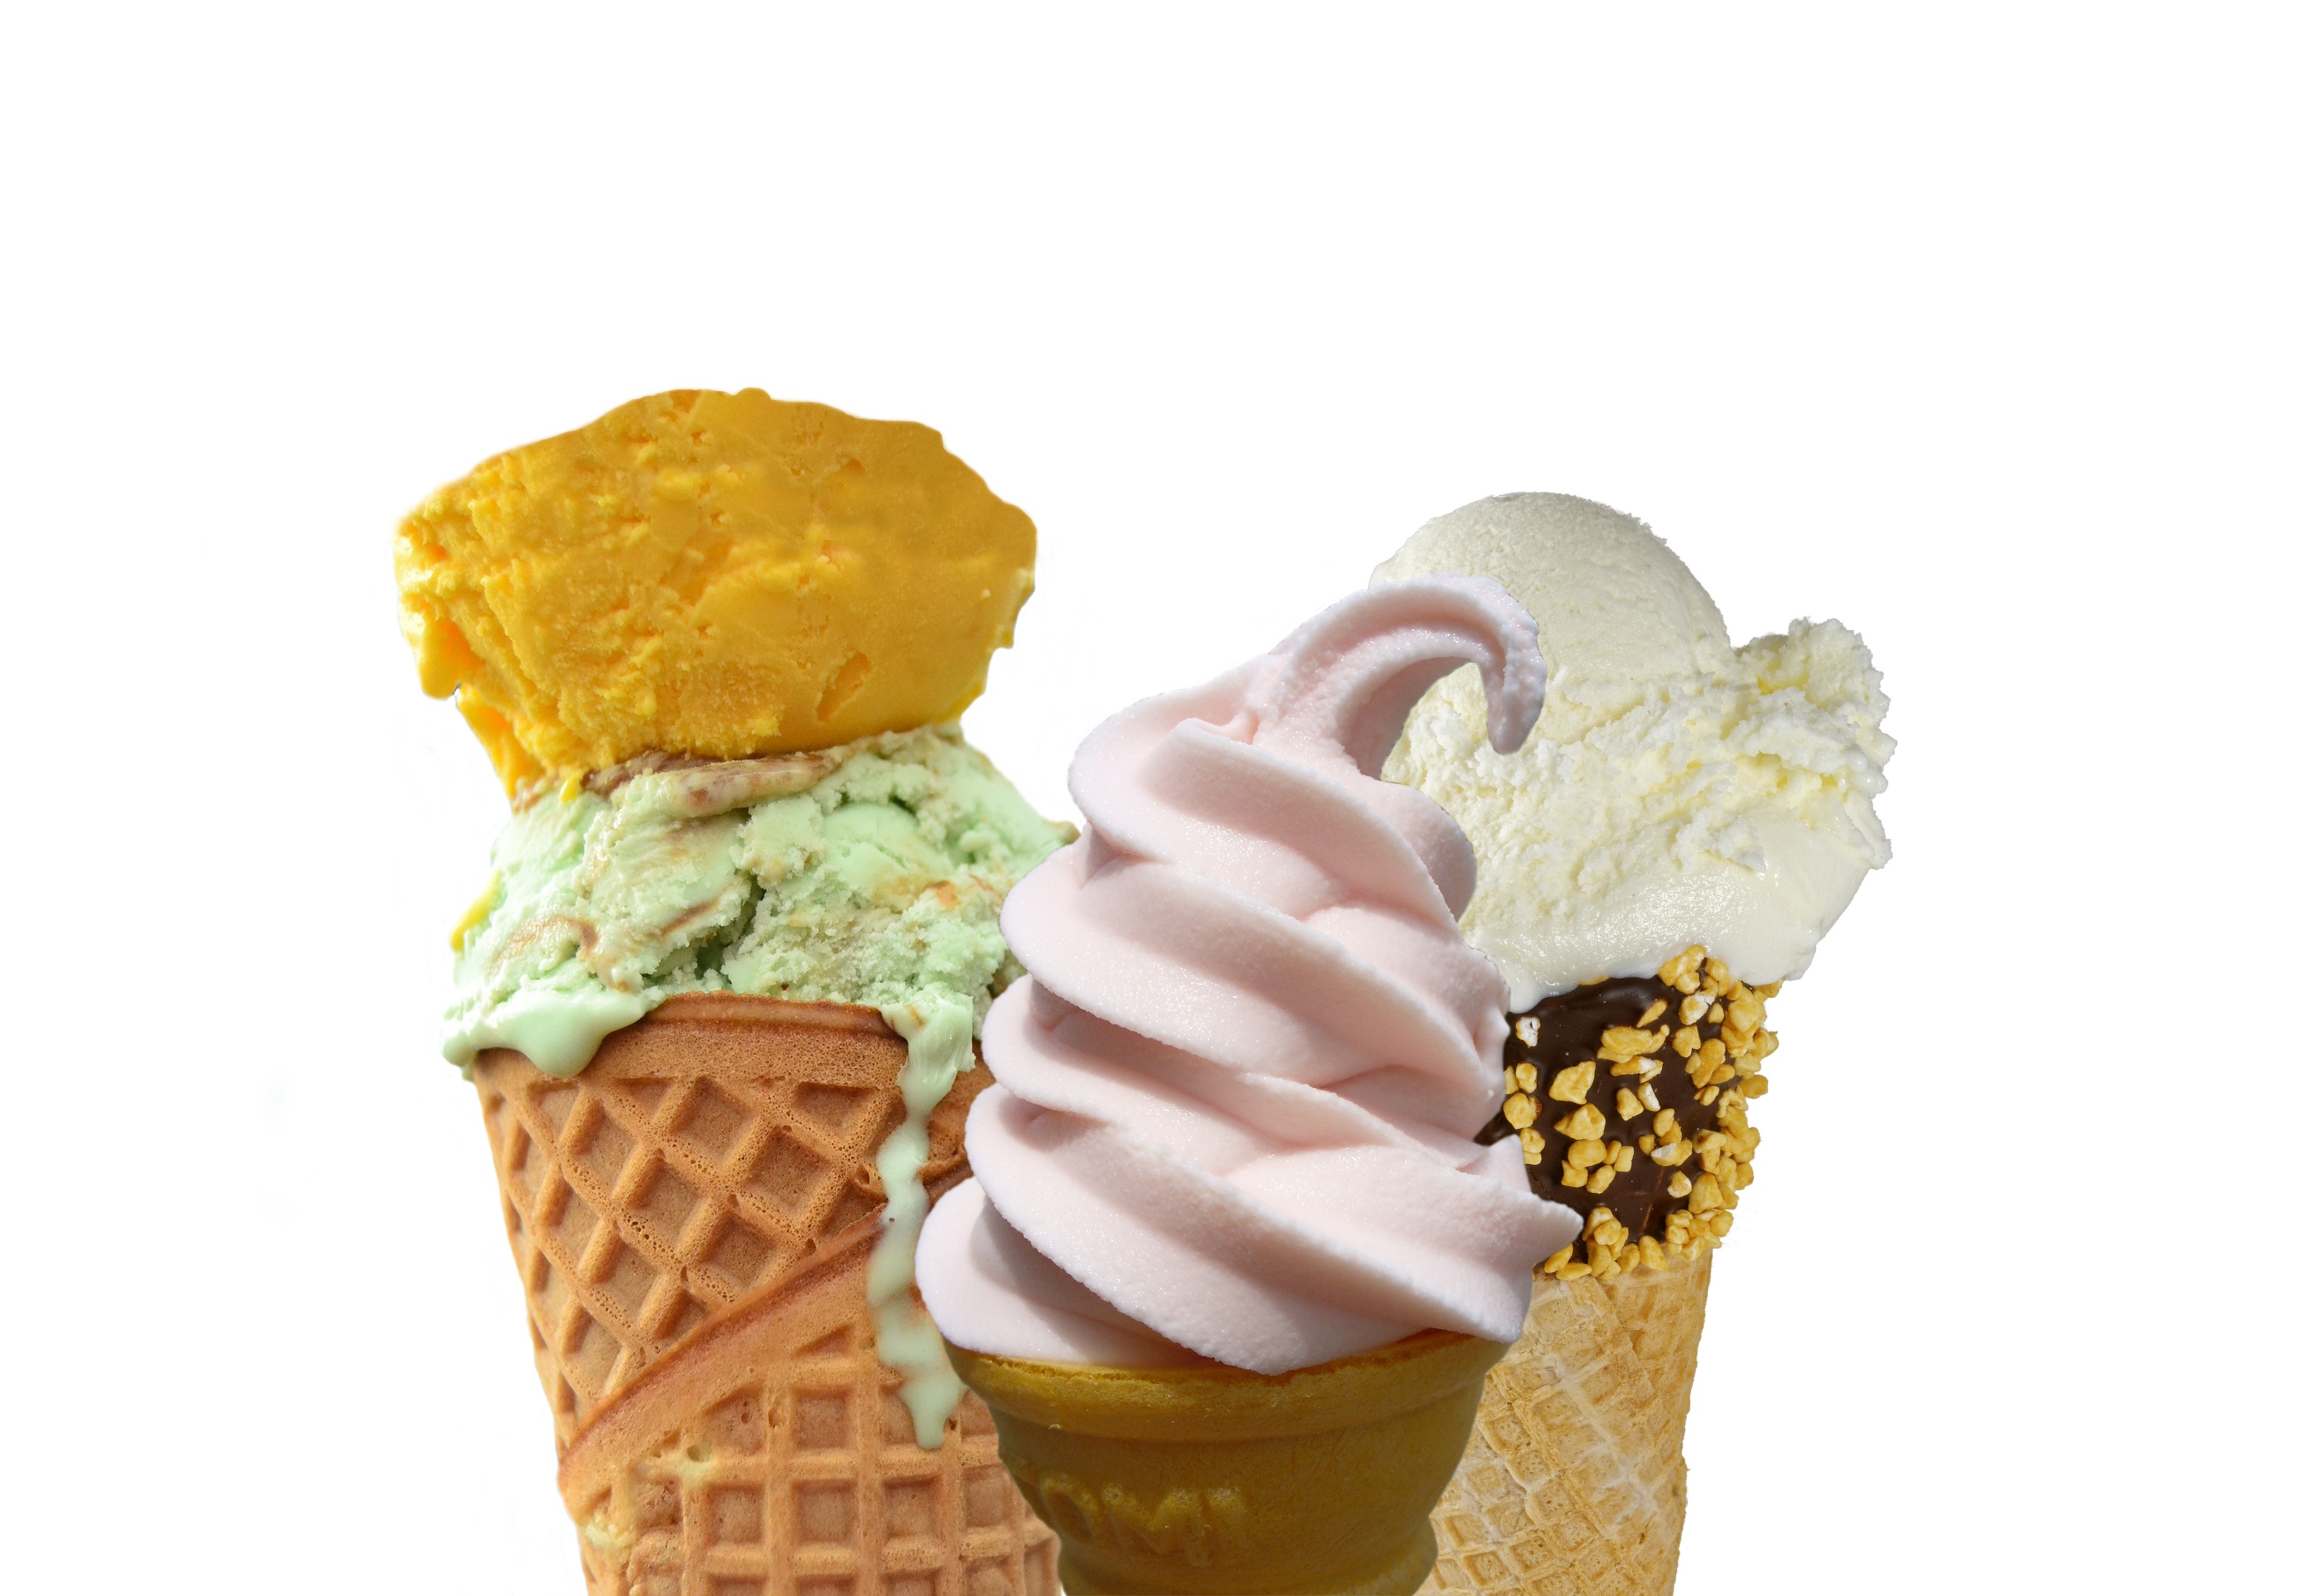
sweet, ice, dish, meal, food, produce, cone, frozen, breakfast, ice cream, dessert, delicious, dairy product, ice cream cone, yoghurt, yogurt, junk food, frozen yoghurt, snack food